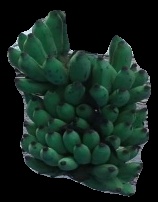
Variety: elakki-bale
Grade: grade3